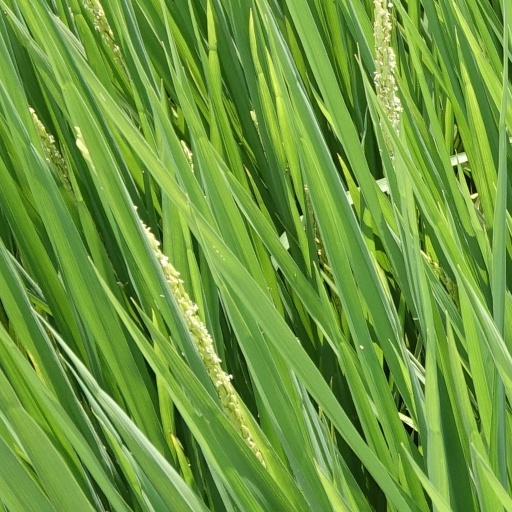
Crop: rice